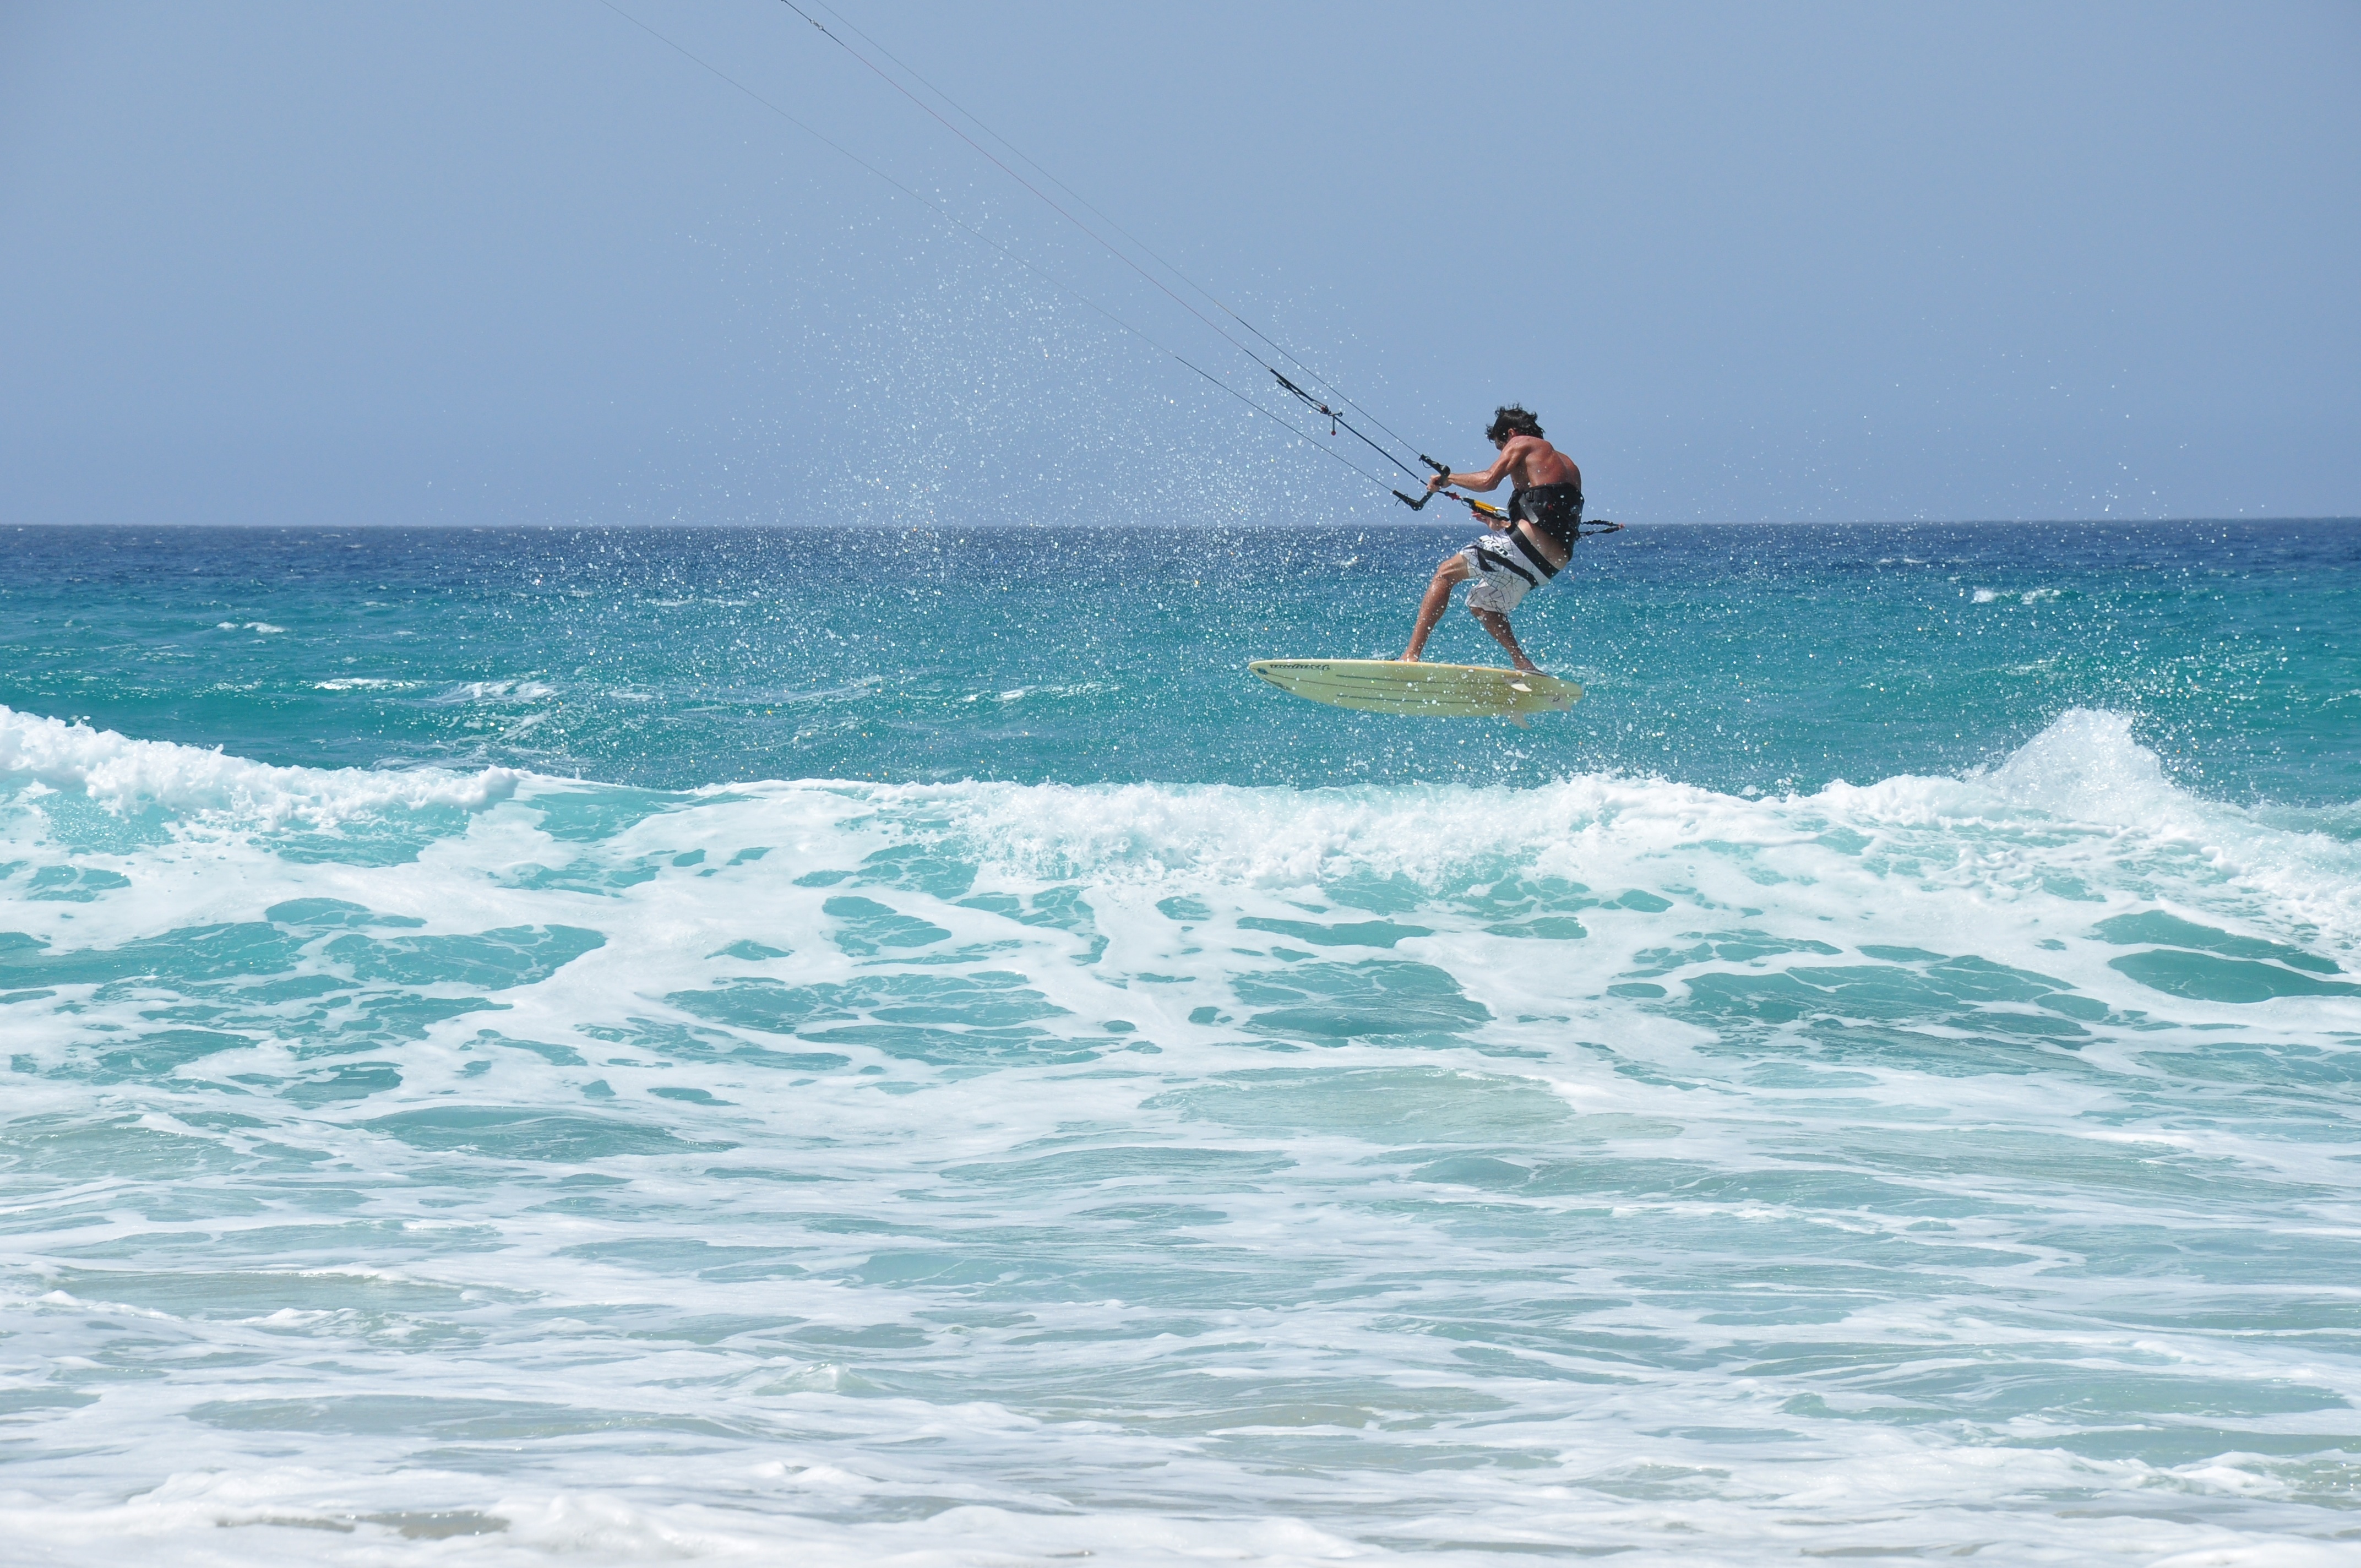
beach, sea, ocean, wave, wind, sailing, surfboard, extreme sport, toy, sports, windsurfing, kitesurfing, water sport, windsports, wind wave, boardsport, surfing equipment and supplies, kite sports, surface water sports, individual sports